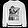
Label: Pullover